1241 papal election

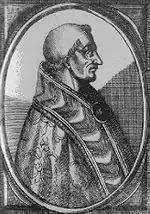
Goffredo Castiglioni, elected Pope Celestine IV

The main faction of cardinals was composed of the Gregorians (Rinaldo Conti de Segni, Sinibaldo Fieschi, and Riccardo Annibaldi, who supported the election of Romano Bonaventura), who wished to continue Gregory IX's hostility towards the Holy Roman Emperor. Frederick II naturally objected to the election of Cardinal Romano Bonaventura due to his "persecution" of the University of Paris while legate to France, his alleged debauching of Queen Blanche of Castile, and his role in the dispute between Gregory IX and the emperor. The majority, however, including the "Moderates of the Opposition", including Giovanni Colonna, Robert Somercotes, and Rainiero Capocci, supported Cardinal Goffredo Castiglioni, who advised a policy of dealing with Frederick.